2010 United States House of Representatives elections in New York

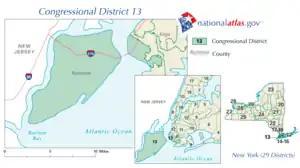

Democratic and Independence incumbent Michael McMahon was challenged by Republican and Conservative Party nominee Michael Grimm, a former FBI Special Agent, and Libertarian nominee Tom Vendittelli. The 13th district covers the entire Staten Island and parts of south Brooklyn.